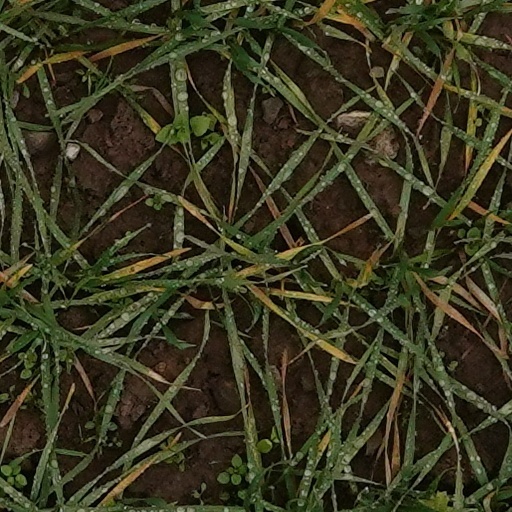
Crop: wheat